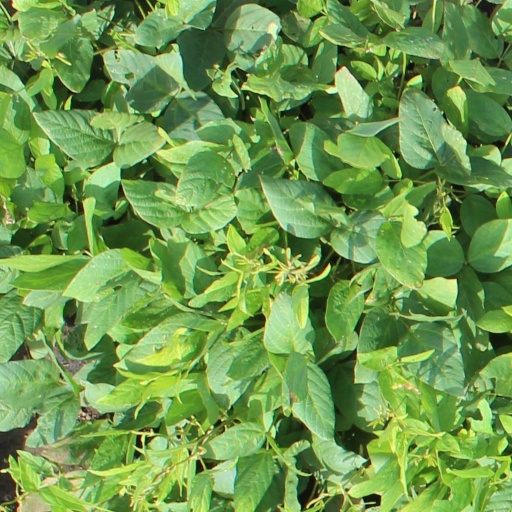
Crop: soybean